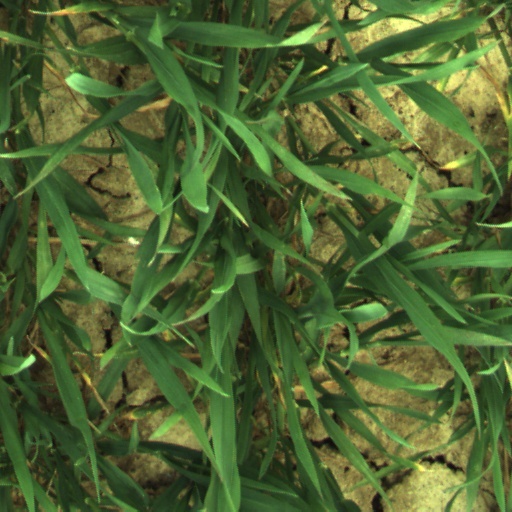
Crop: wheat